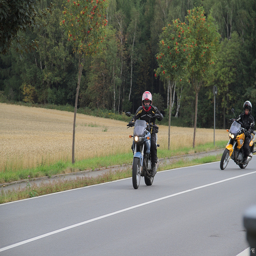
Two motorcyclists rearing helmets riding on a street.
The two men are riding motor bikes past the trees.
Two men on motorcycles drive down the side of a scenic highway.
Two motorcyclist riding their bikes down a paved road.
Two men on motorcycles riding down the road.